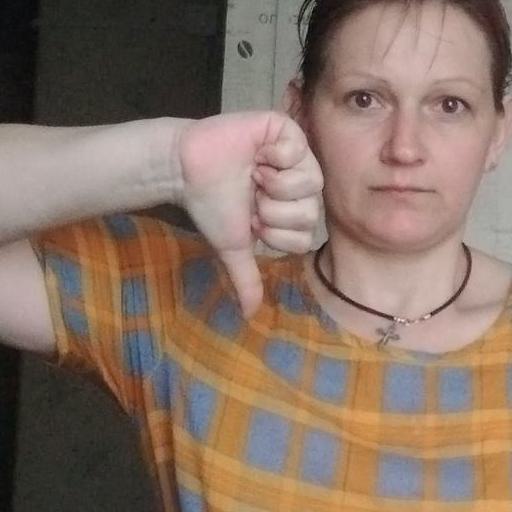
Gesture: dislike